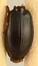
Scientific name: Synuchus impunctatus
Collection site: Bartlett Experimental Forest NEON (BART), plot BART_081